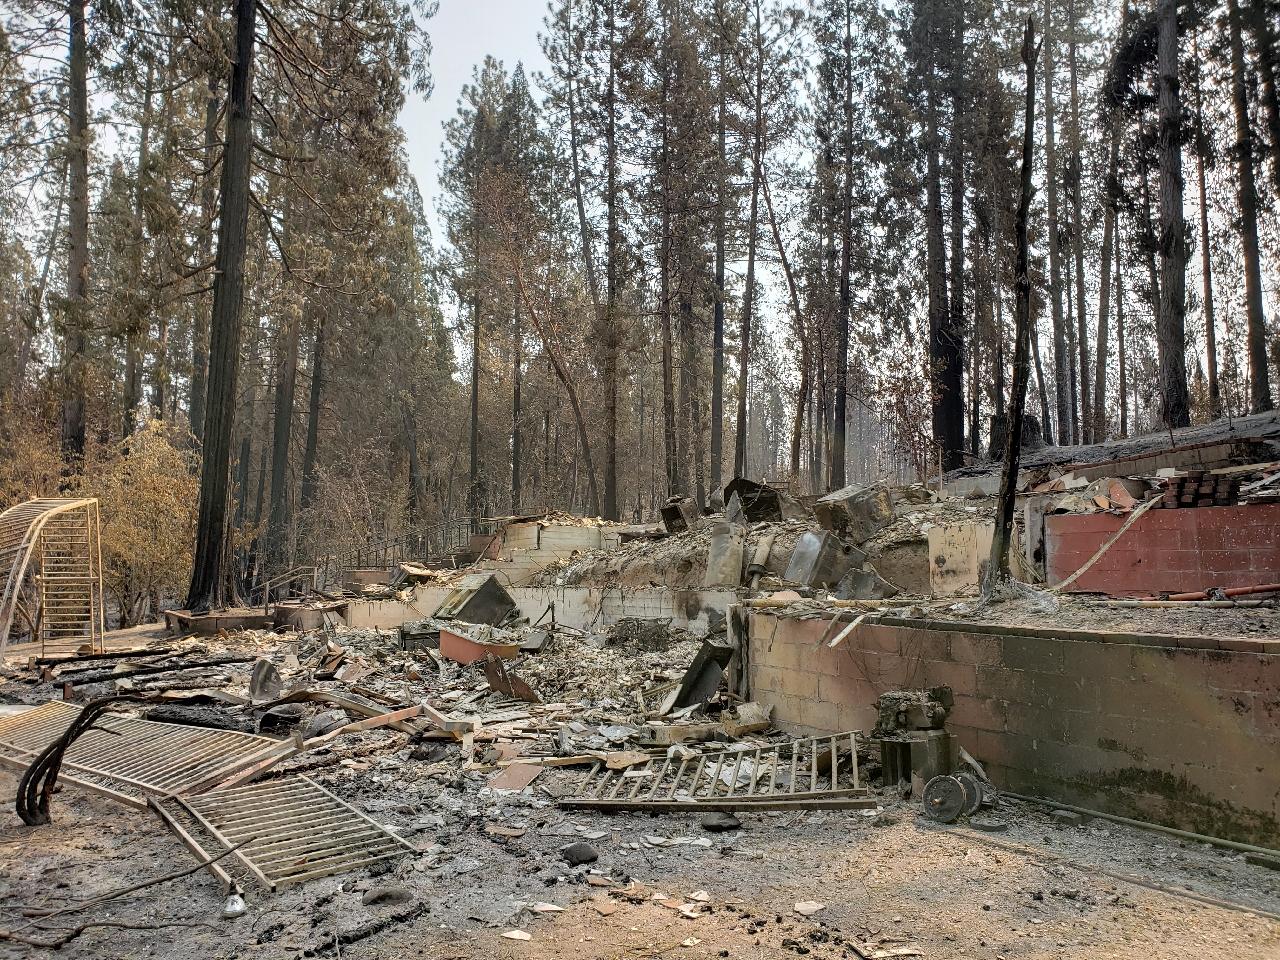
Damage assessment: destroyed